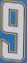
Number: 9